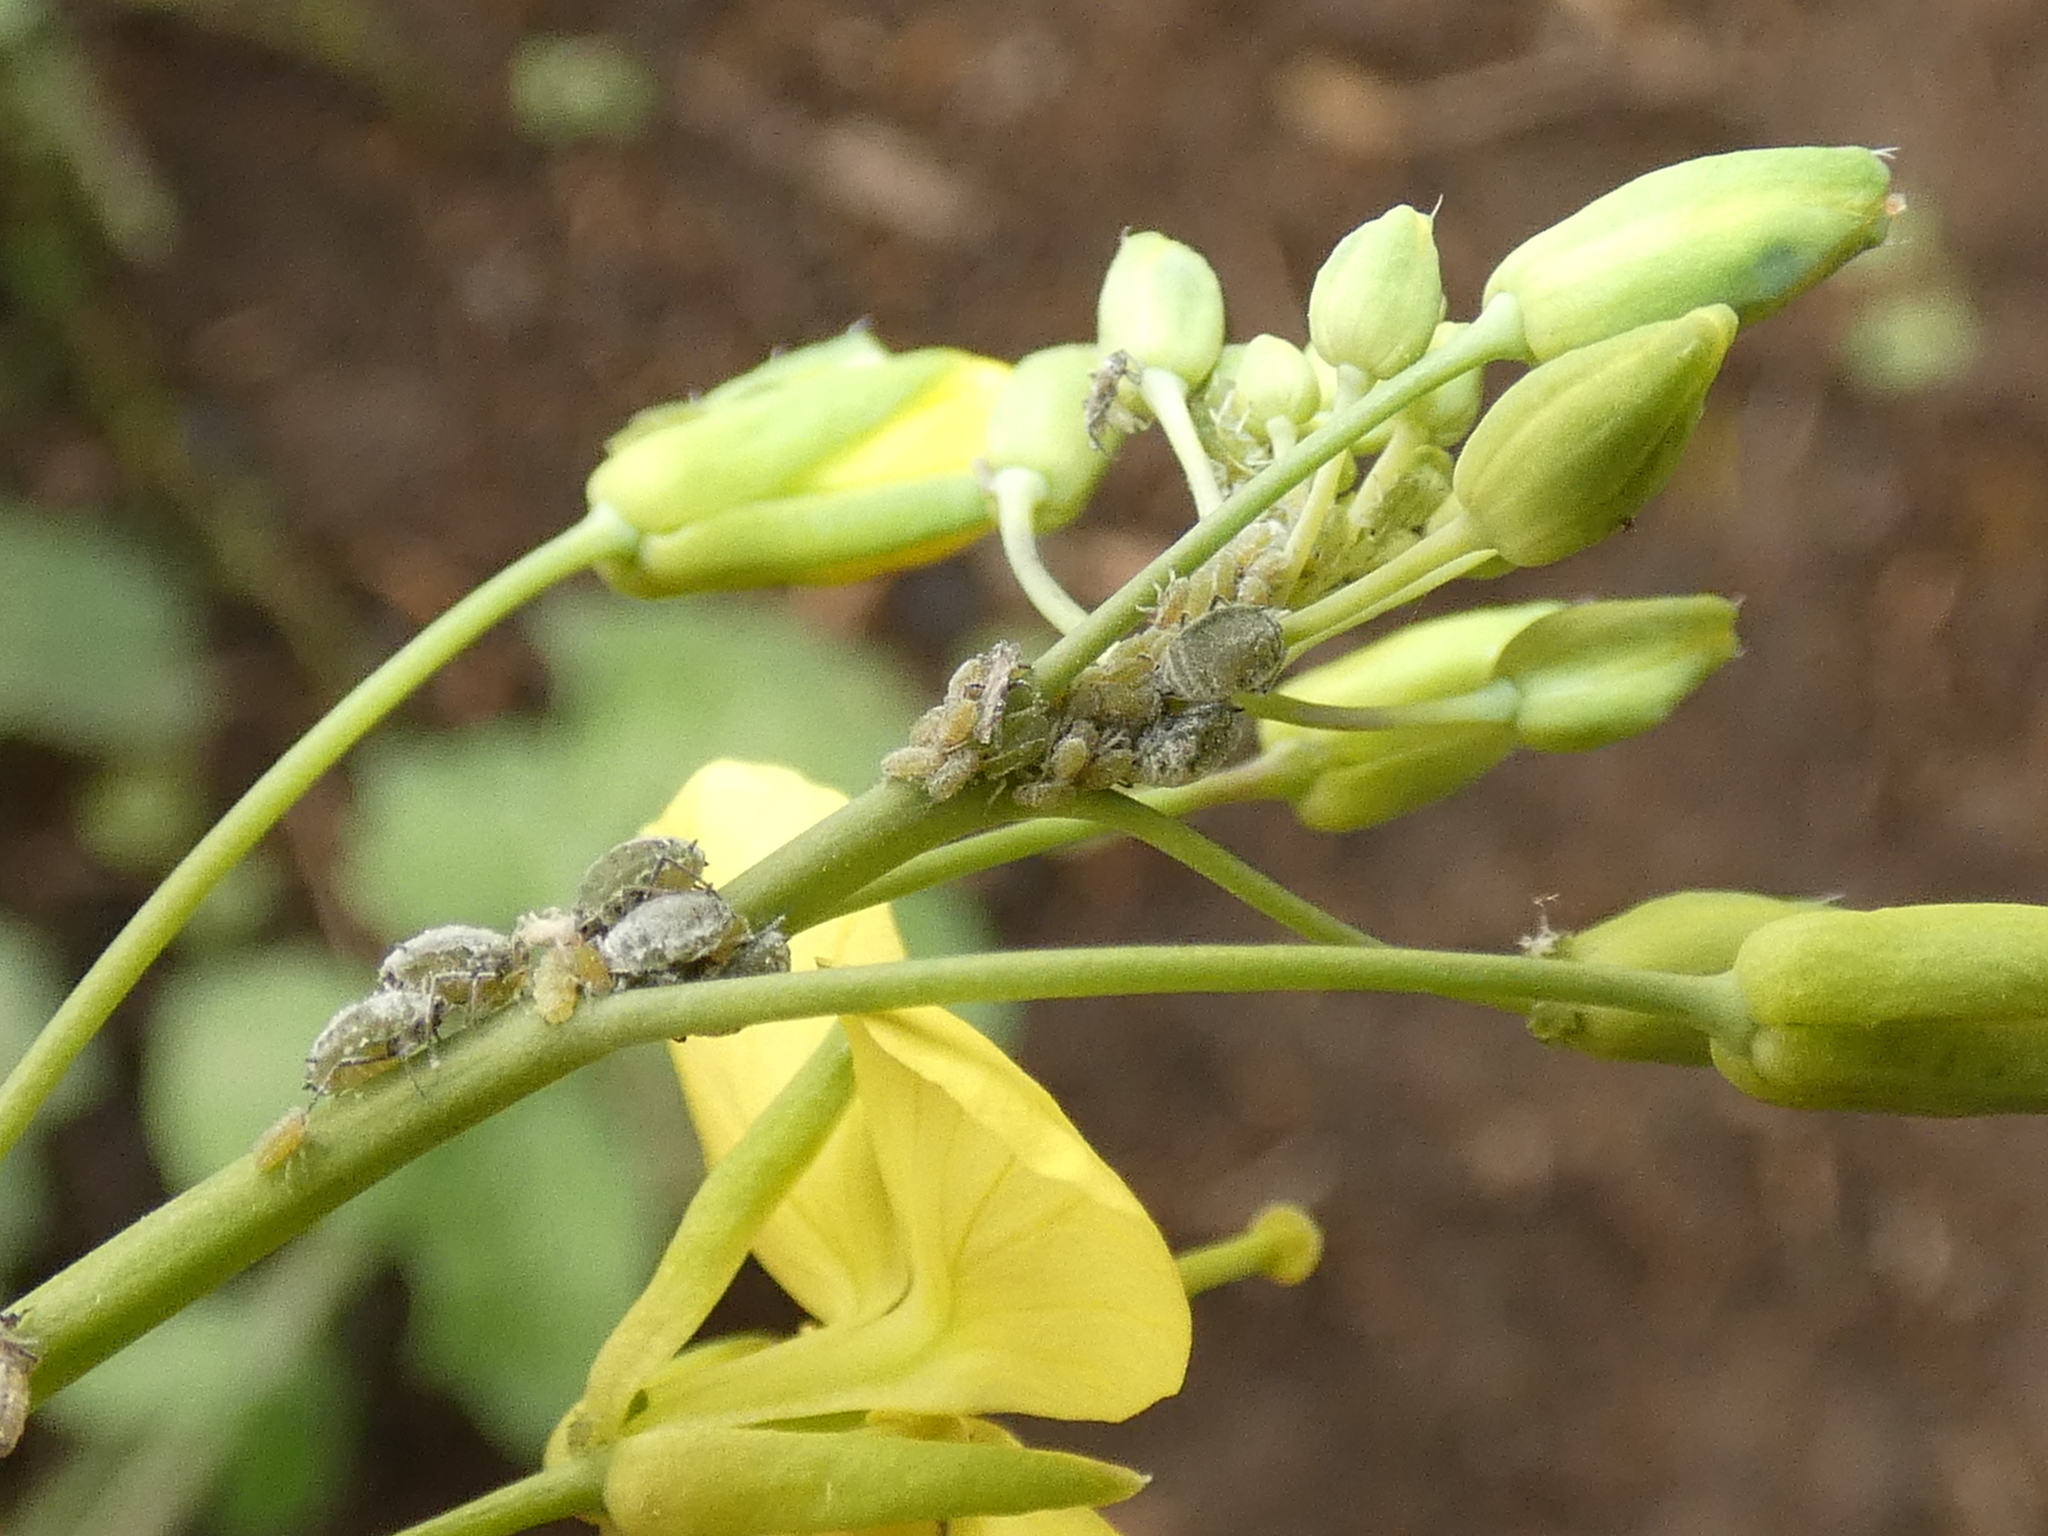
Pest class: cabbage_aphid